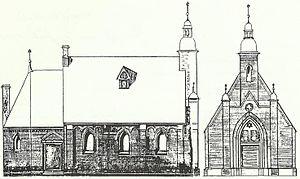
La synagogue de Honnef, située au 26 Linzer Straße, et inaugurée en 1902, a été détruite en 1938 lors de la Nuit de Cristal comme la plupart des autres lieux de culte juif en Allemagne.